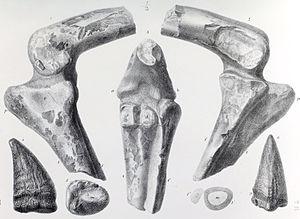
Merosaurus est un genre informel de dinosaures théropodes du Jurassique inférieur retrouvé en Angleterre. L'espèce type, Merosaurus newmani, a été nommée par les paléontologues Samuel Welles, H. P. Powell et A. Pickering en 1995.